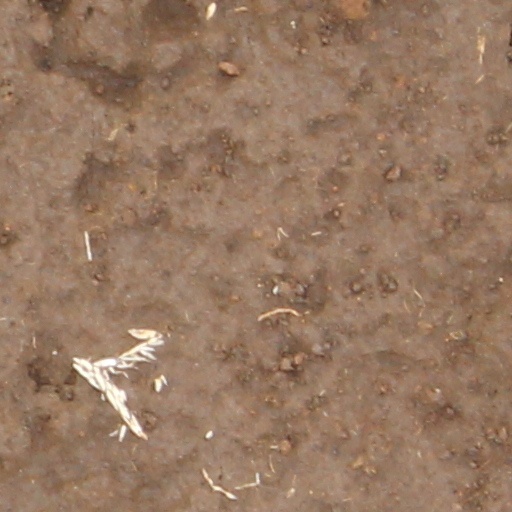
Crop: wheat